Awa-Ōmiya Station

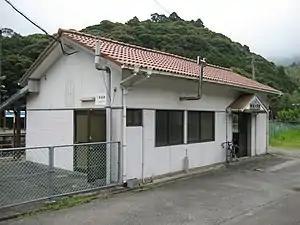
Awa-Omiya Station in July 2007

is a passenger railway station located in the town of Itano, Itano District, Tokushima Prefecture, Japan. It is operated by JR Shikoku and has the station number "T08".